Gregory I, Count of Tusculum

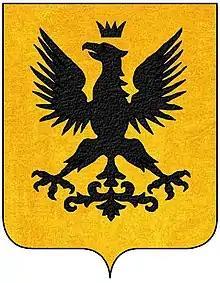
Count of Tusculum coat of arms

Gregory I was the Count of Tusculum sometime between 954 and 1012. Consul et dux 961, vir illustrissimus 980, praefectus navalis 999. He was the son of Alberic II (son of Alberic I of Spoleto and Marozia), and Alda of Vienne (daughter of Hugh, King of Italy and his second wife, Alda (or Hilda)). His half-brother was Pope John XII.